Fredric Brown bibliography

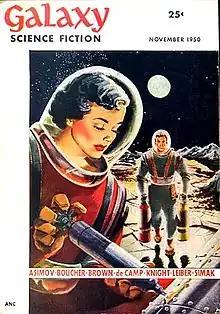
Brown's "Honeymoon in Hell" was the cover story in the second issue of "Galaxy Science Fiction" in 1950

In 1984, Dennis McMillan Publications began a series of nineteen limited edition books under the title "Fredric Brown in the Detective Pulps," collecting most of Brown's uncollected mystery short stories, plus some uncollected science fiction, poetry, unfinished novels, and miscellaneous fiction: